Fort Dobbs (North Carolina)

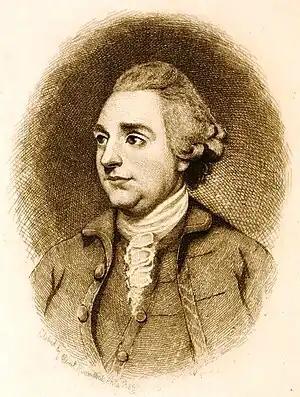
Hugh Waddell, post commander

Between 1756 and 1760, Fort Dobbs was used as a base of operations for Provincial soldiers. Dobbs also employed Waddell and the fort to conduct diplomacy with the province's native neighbors. The governor gave specific instructions on July 18, 1756, in a letter sent from New Bern to Waddell and two other men, stating: